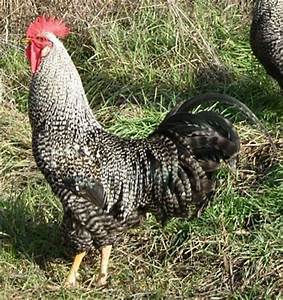
Label: gallina